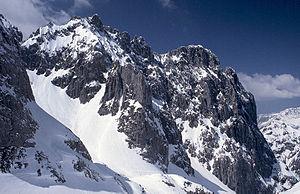
Le Goinger Halt est un sommet des Alpes, à 2 242 m d'altitude, dans le Kaisergebirge, et en particulier dans le chaînon du Wilder Kaiser, en Autriche.